Ukrainian Association of Washington State

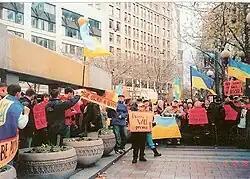
Rally in support of the Orange Revolution, Seattle 2004

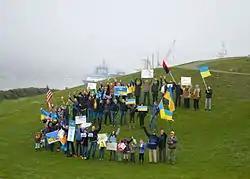
Rally in support of Euromaidan, Seattle 2014

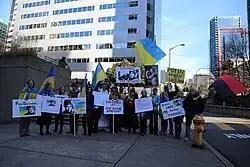
A rally near the Russian Consulate in Seattle in support of freedom for Nadiya Savchenko, 2015

In 2008, the association took part in the worldwide Holodomor Remembrance Flame event, commemorating the 75th anniversary of Holodomor (the Soviet Ukraine Great Famine from 1932 to 1933, which killed millions of Ukrainians). After its journey through Australia and Canada, the torch entered the United States in Seattle, where it was solemnly passed to the US Ukrainian ambassador. The Ukrainian Association of Washington State sponsored the event and the subsequent reception, which was attended by officials from Ukraine, the United States, and Canada.